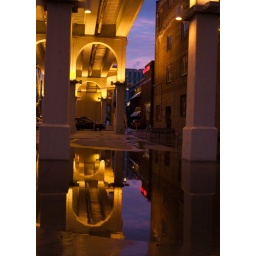
The area under the shelby street bridge floods pretty badly. Terrible civic engineering, but nice for pretty reflections.